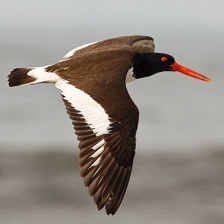
Species: OYSTER CATCHER
Scientific name: HAEMATOPUS
ImageNet parent category: oystercatcher